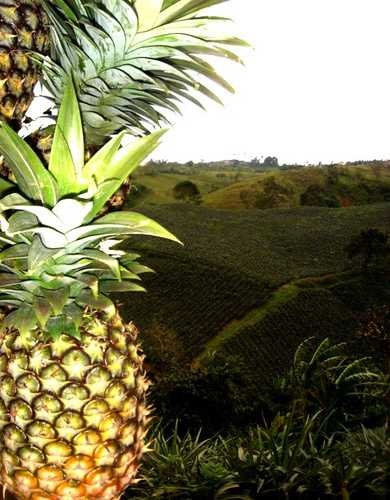
Label: Pineapple